Fresco

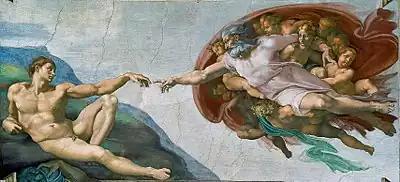
"The Creation of Adam", a detail of the fresco Sistine Chapel ceiling by Michelangelo

Fresco ( or frescoes) is a technique of mural painting executed upon freshly laid ("wet") lime plaster. Water is used as the vehicle for the dry-powder pigment to merge with the plaster, and with the setting of the plaster, the painting becomes an integral part of the wall. The word "fresco" is derived from the Italian adjective "fresco" meaning "fresh", and may thus be contrasted with fresco-secco or secco mural painting techniques, which are applied to dried plaster, to supplement painting in fresco. The fresco technique has been employed since antiquity and is closely associated with Italian Renaissance painting.